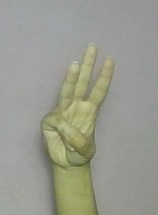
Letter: thaa